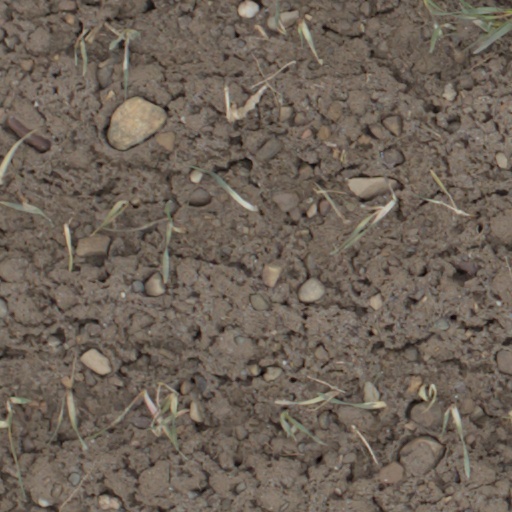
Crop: wheat